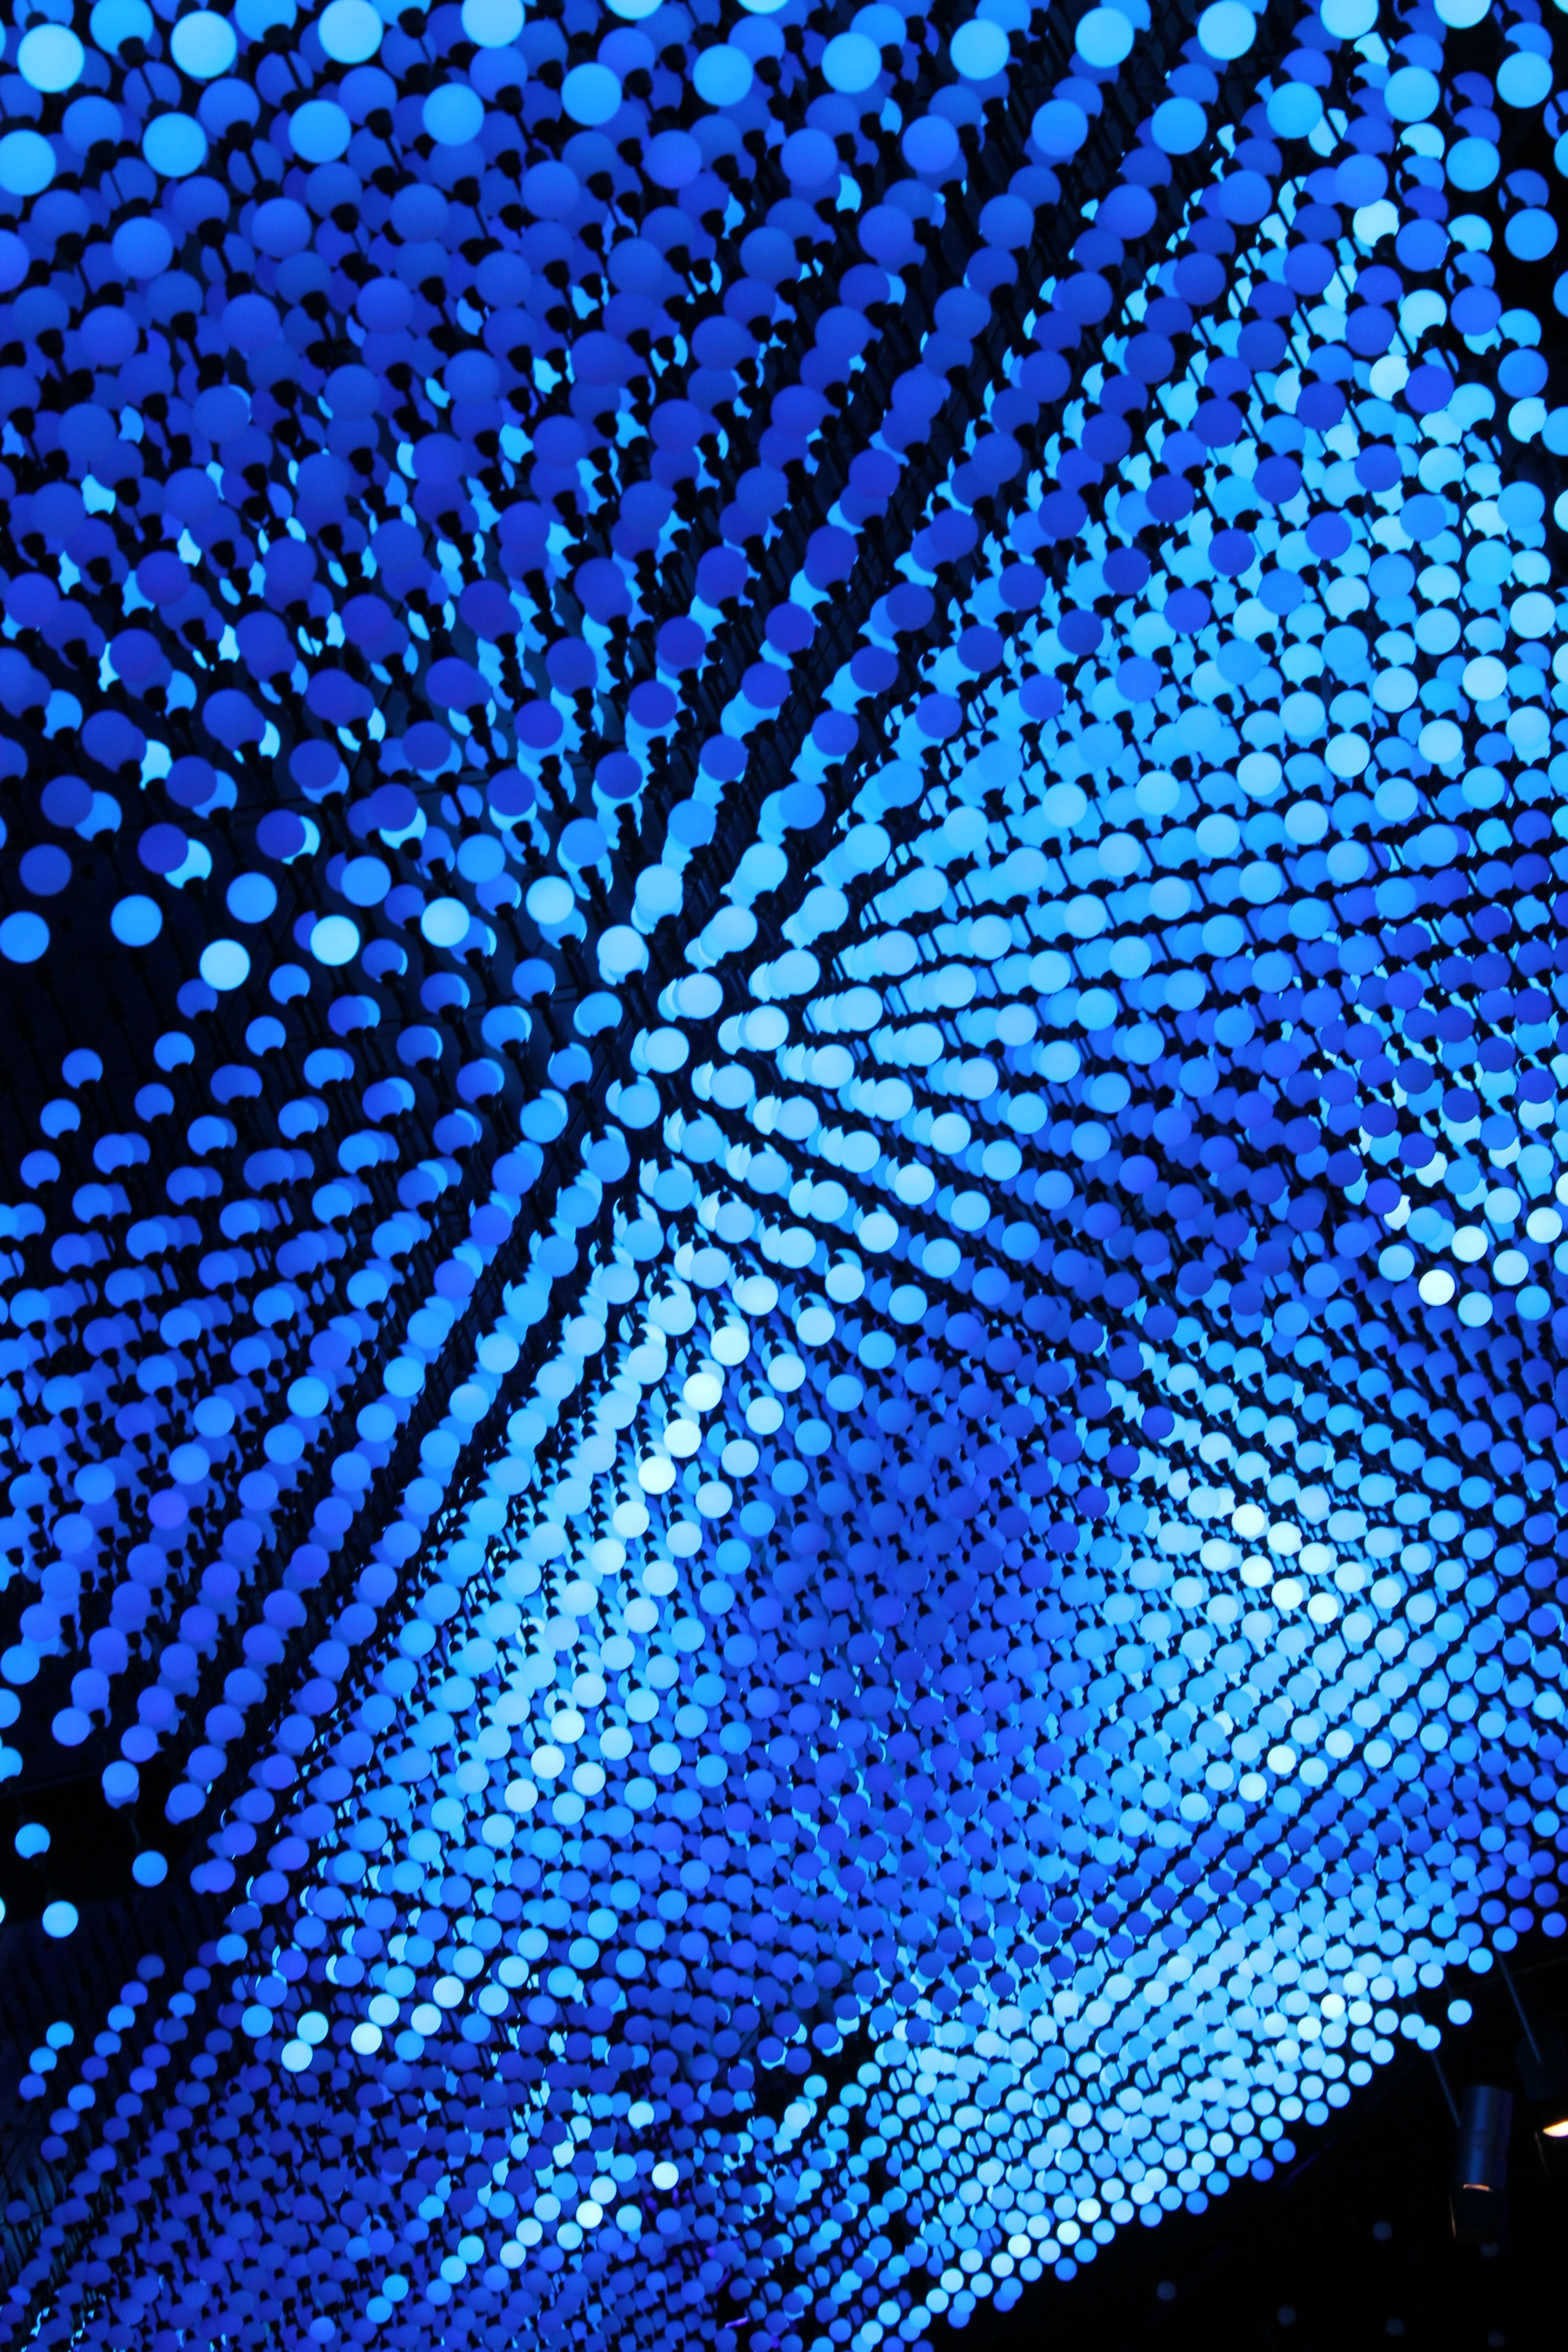
light, abstract, line, color, blue, lamp, circle, lights, colors, net, fractal art